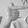
ASL letter: T